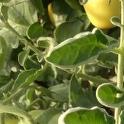
Crop: Tomato
Condition: virosis-d